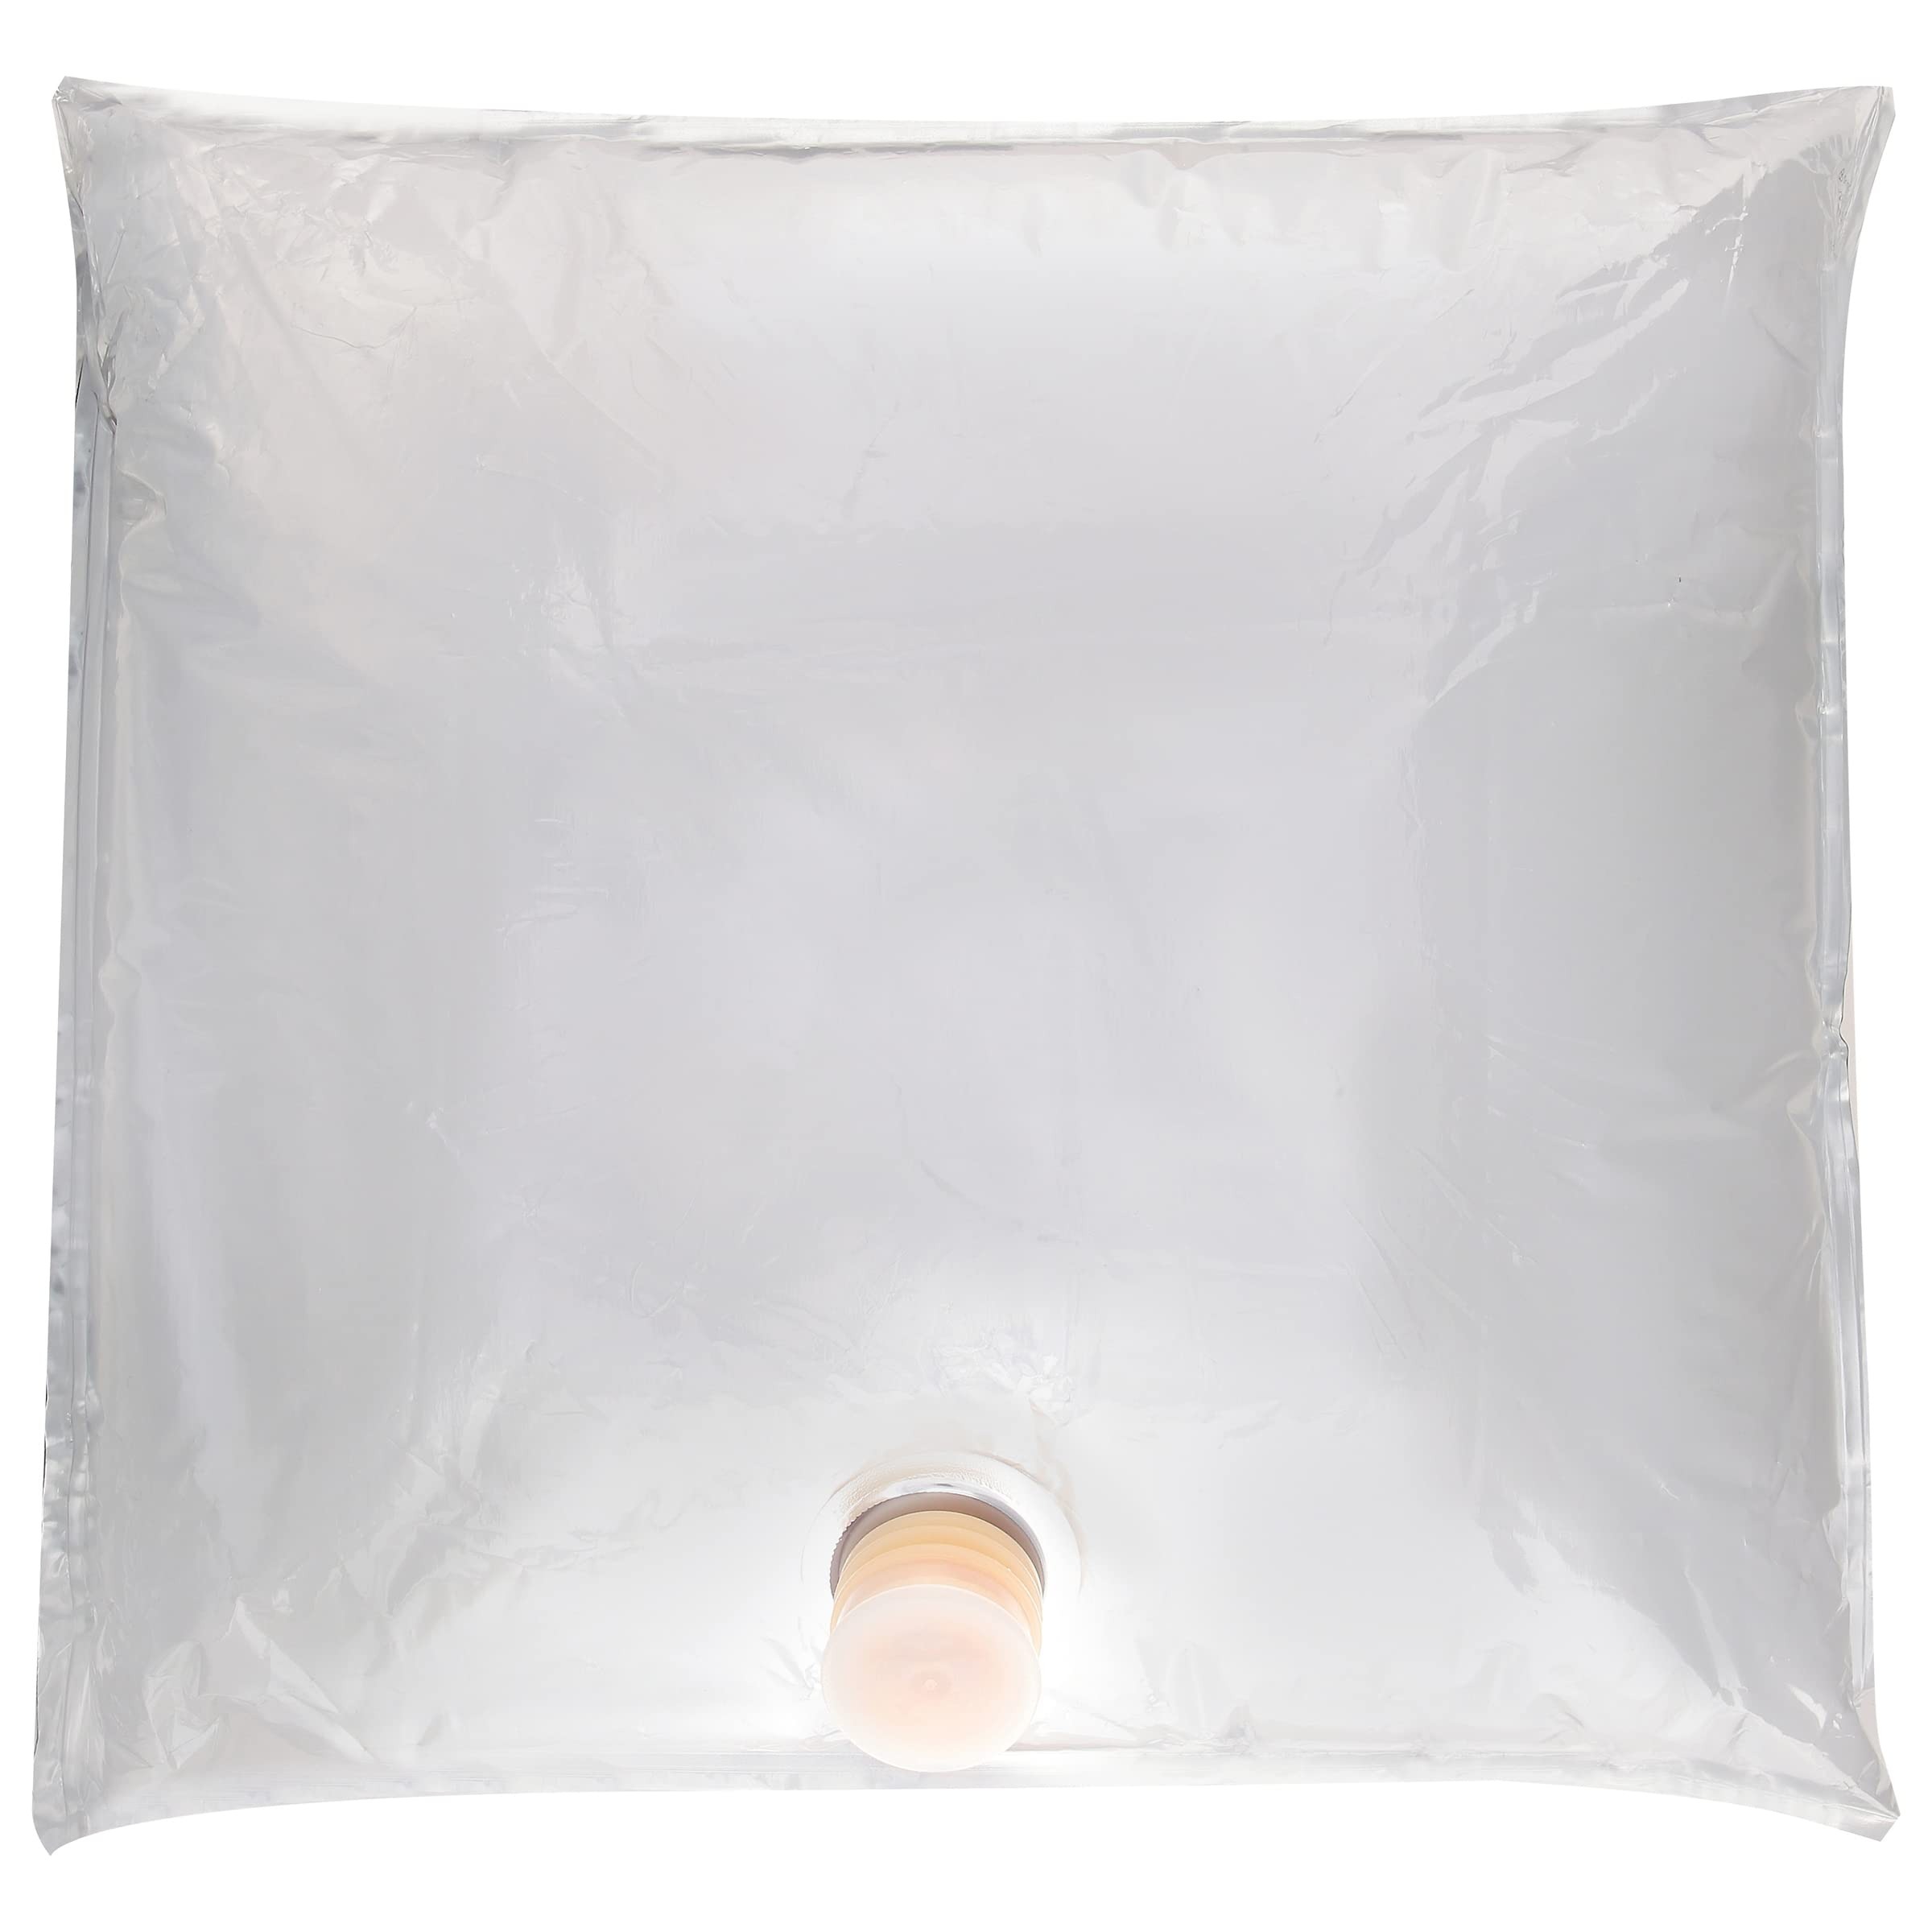
Item Name: Heinz Tomato Ketchup (3 gal Bag)
Bullet Point 1: Heinz Ketchup is made from vine-ripened, juicy tomatoes and a delicious blend of spices for a signature thick taste
Bullet Point 2: Heinz is the #1 selling Ketchup brand at home and away from home
Bullet Point 3: Our tomatoes are grown from seeds unique to Heinz
Bullet Point 4: Heinz has been America's Favorite Ketchup for over 150 years and is enjoyed with a wide variety of cuisines
Bullet Point 5: Our ketchup is the perfect topping for burgers, hot dogs, sandwiches, steaks, vegetables, eggs, and hash browns, and tastes great as a dipping sauce for fries, chicken nuggets and more
Bullet Point 6: America's Favorite Ketchup comes in a 3 gal. Vol-Pak, the largest size available for filling ramekins or making specialty sauces; useful in "bag-in-box" format or with Vol-Pak wall rack and valve kit
Bullet Point 7: Ideal for use in commercial kitchens, restaurants, fast food, cafeterias, concessions and more
Value: 384.0
Unit: Fl Oz

Price: 66.89